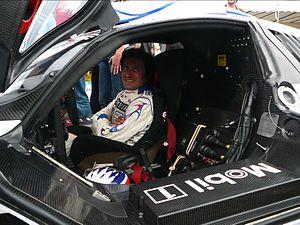
Le Mans Classic est une rétrospective d'automobiles de compétition bisannuelle qui se déroule sur le circuit des 24 Heures, près du Mans dans la Sarthe. La manifestation se déroule sur trois jours, le 1ᵉʳ week-end de juillet des années paires.